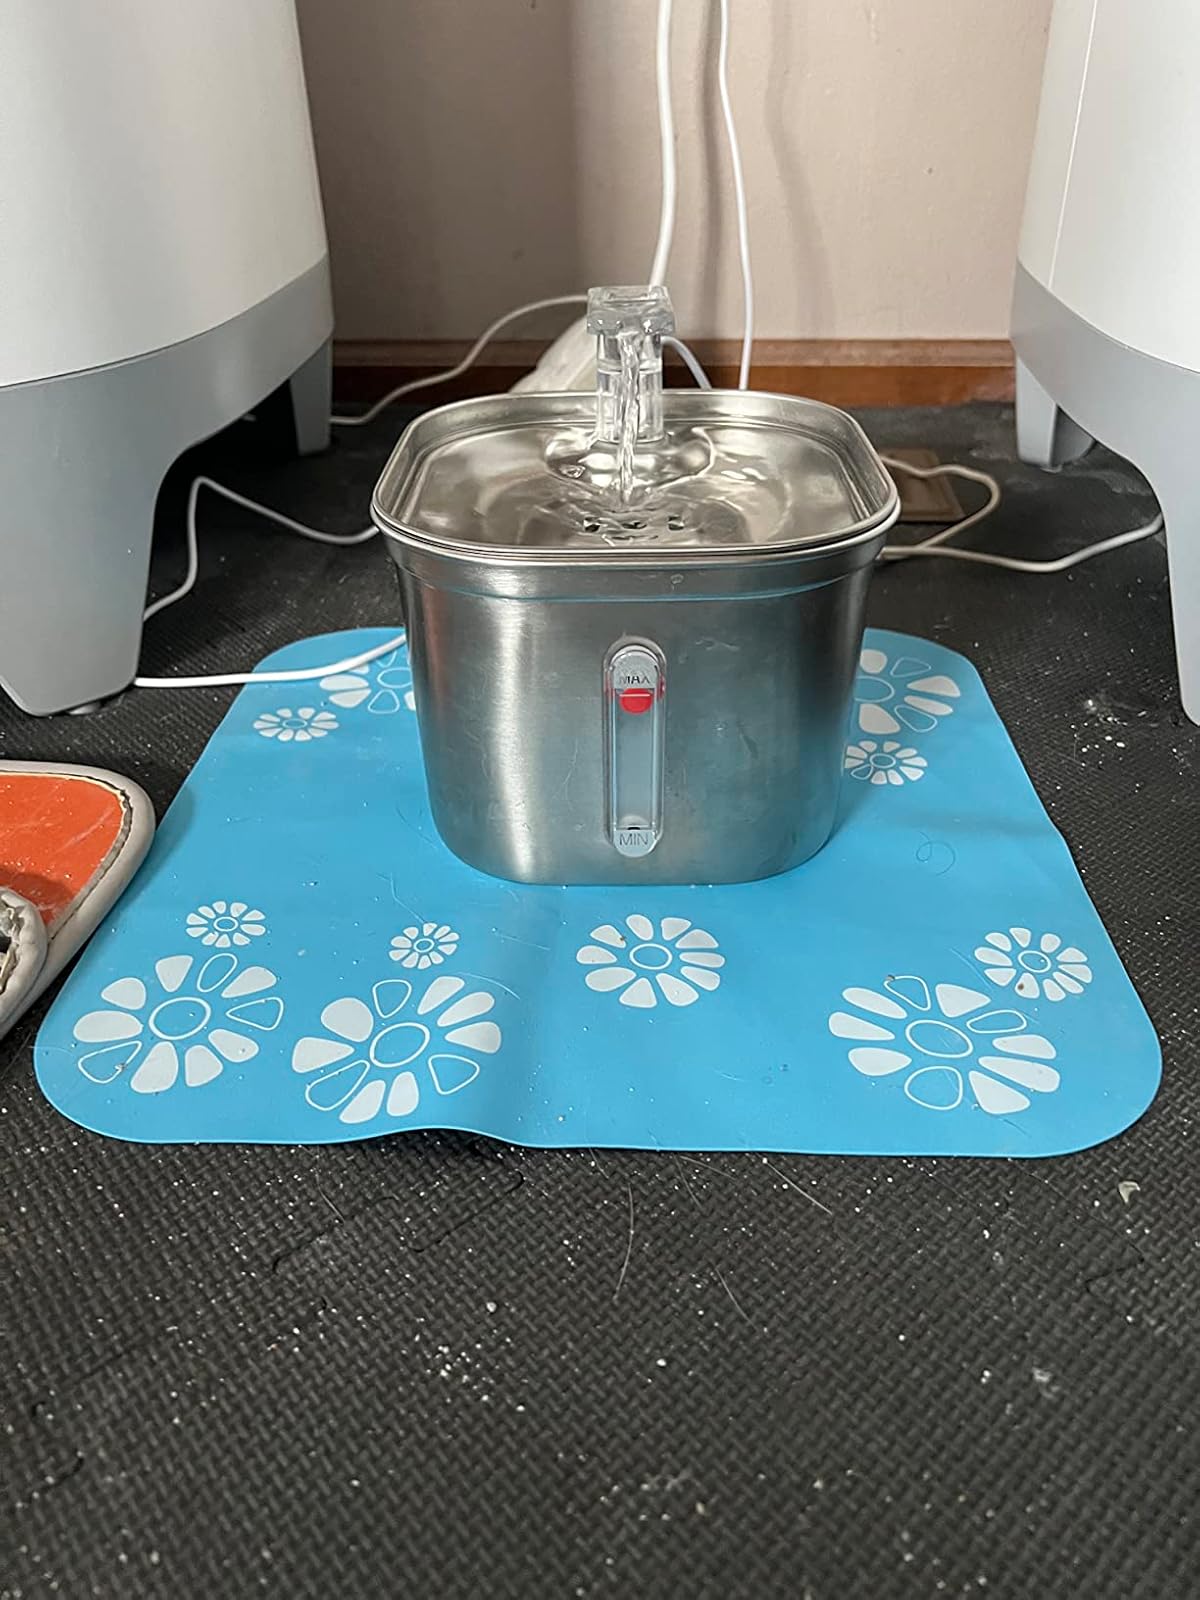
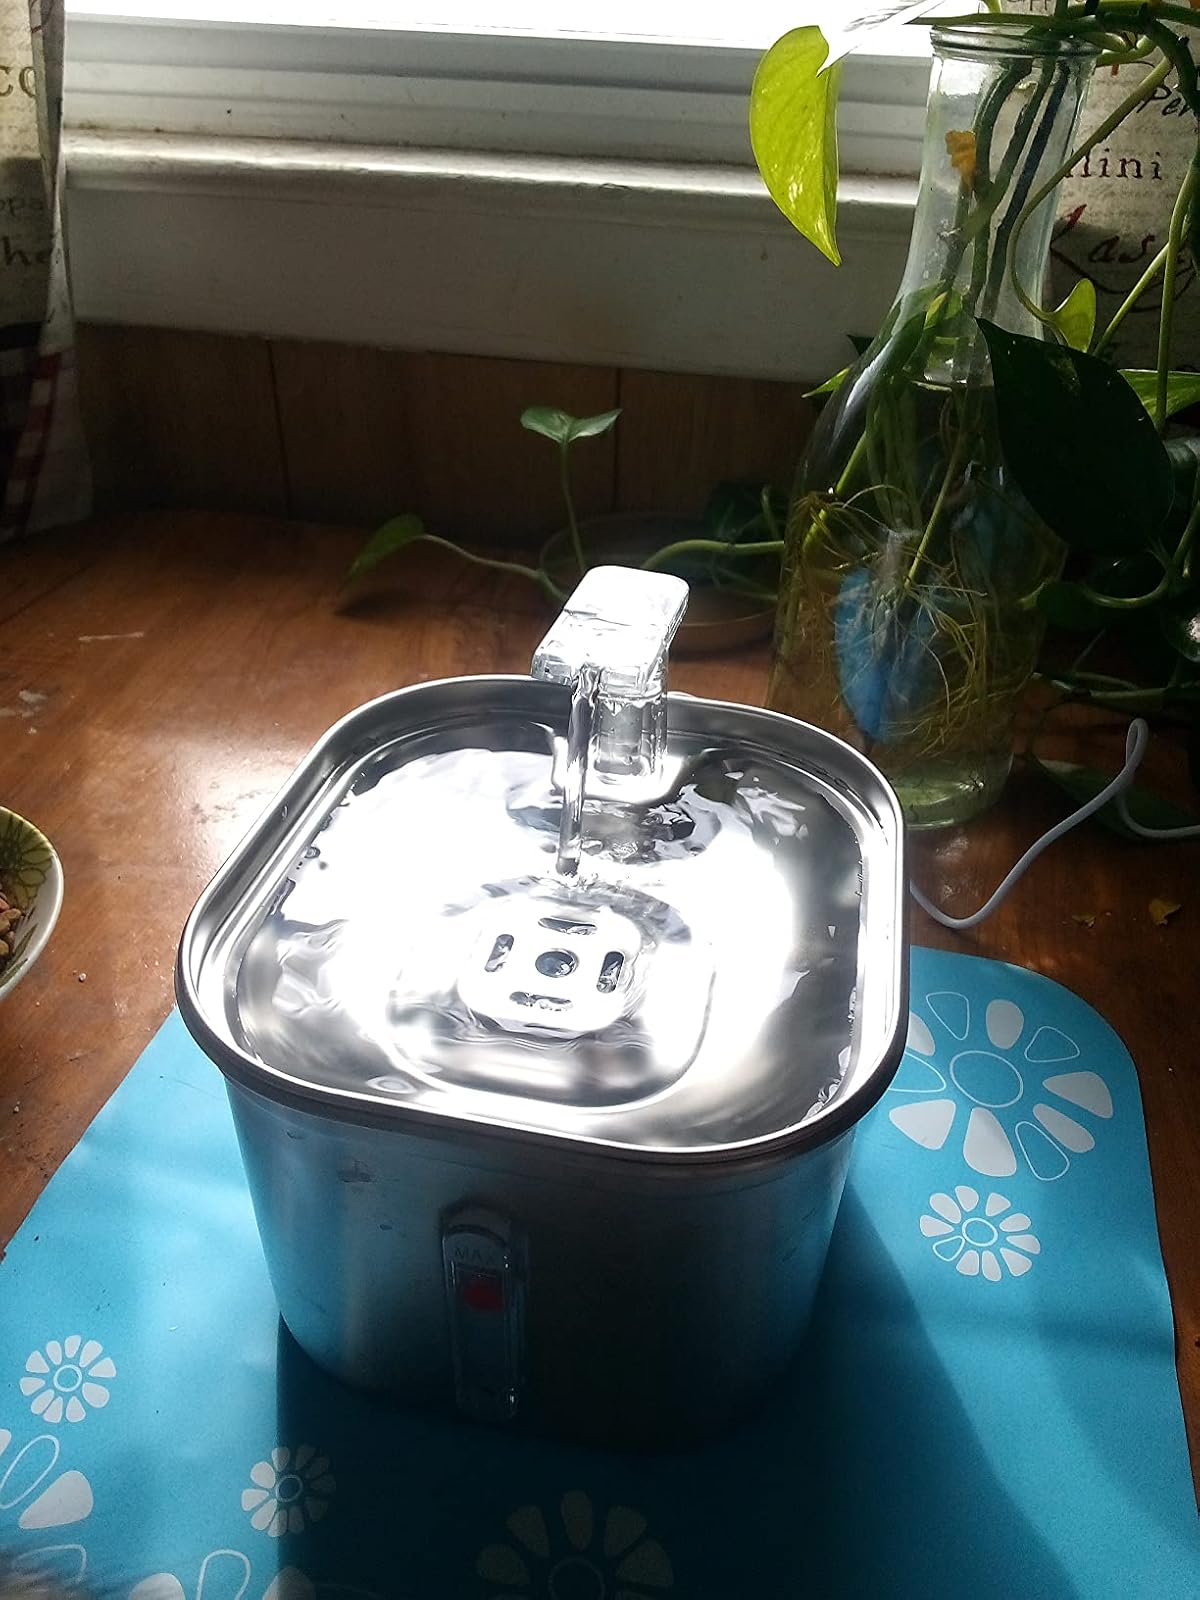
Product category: items_bowl
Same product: yes